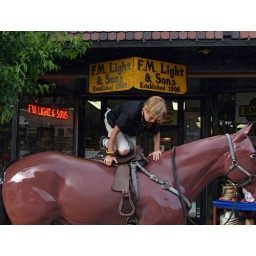
This store has signs along the highway for miles. An old Western goods store with the most popular ride in town.